East–West Route, Warsaw

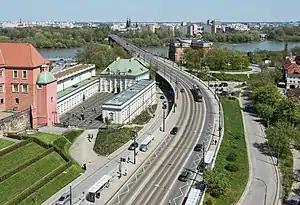
Looking east towards Praga from the St. Anne's Church onto the Śląsko-Dąbrowski Bridge of the route

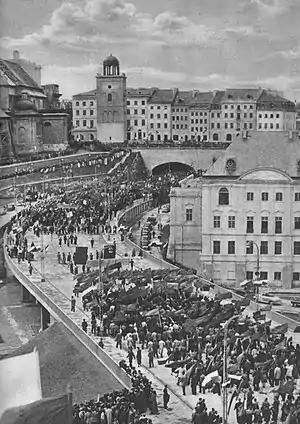
The inauguration of the Route, July 22, 1949

The East–West Route ("Trasa W-Z") is a major thoroughfare in Warsaw, Poland, that joins Praga in the east with the city center, going through Muranów and out to Wola in the west.